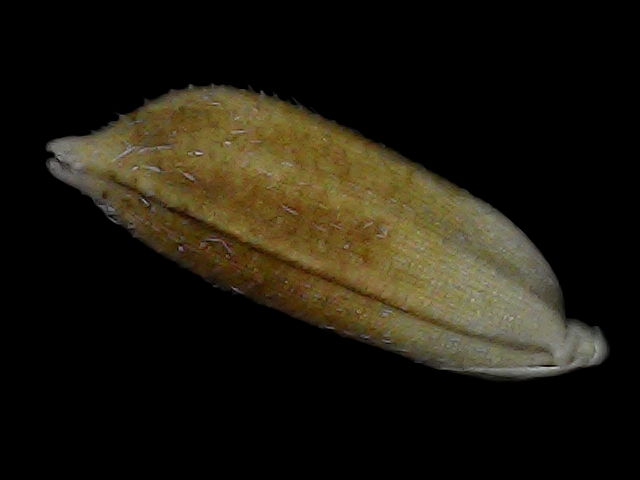
Rice variety: Bd91